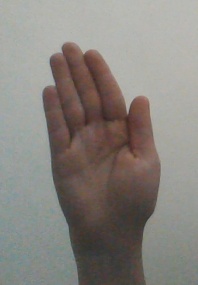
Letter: seen